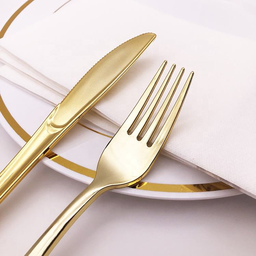
Label: plastic